Shlach

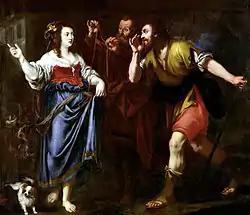
Rahab and the Emissaries of Joshua (17th-century painting)

The spies hid in the mountain for three days, and the pursuers did not find them. The spies returned to the Israelite camp and told Joshua all that had happened, saying that surely God had delivered the land into their hands and the inhabitants would melt away before them.